Samar Al Dayyoub

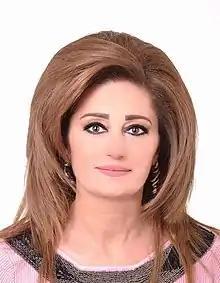

Samar George Al Dayyoub (born December 1, 1970) is a Syrian critic, writer, and professor of Arabic, born in 1970. She received her higher education (Bachelor's, Master's, and Doctor's degree) from Al-Baath University in Homs from 1993 to 2002. Al Dayyoub has been a member of both Arab Writers Union and Arab Union for Internet Writers since 2015. She has published several books on Arabic literary criticism, a notable example is ‘Al Khetab Tholathy A Ab’aad: Derasat Fe Al Adab Al Mo’aser’ (Three-dimensional discourse in Contemporary literature) which was nominated for 13th edition of the Sheikh Zayed Book Award in the ‘Literary & Art Criticism’ category. Al Dayyoub was also awarded the 2016 Merit prize of the ‘Naji Naaman Literary Prizes’ and the 2016 State Award from the Syrian Ministry of Culture.